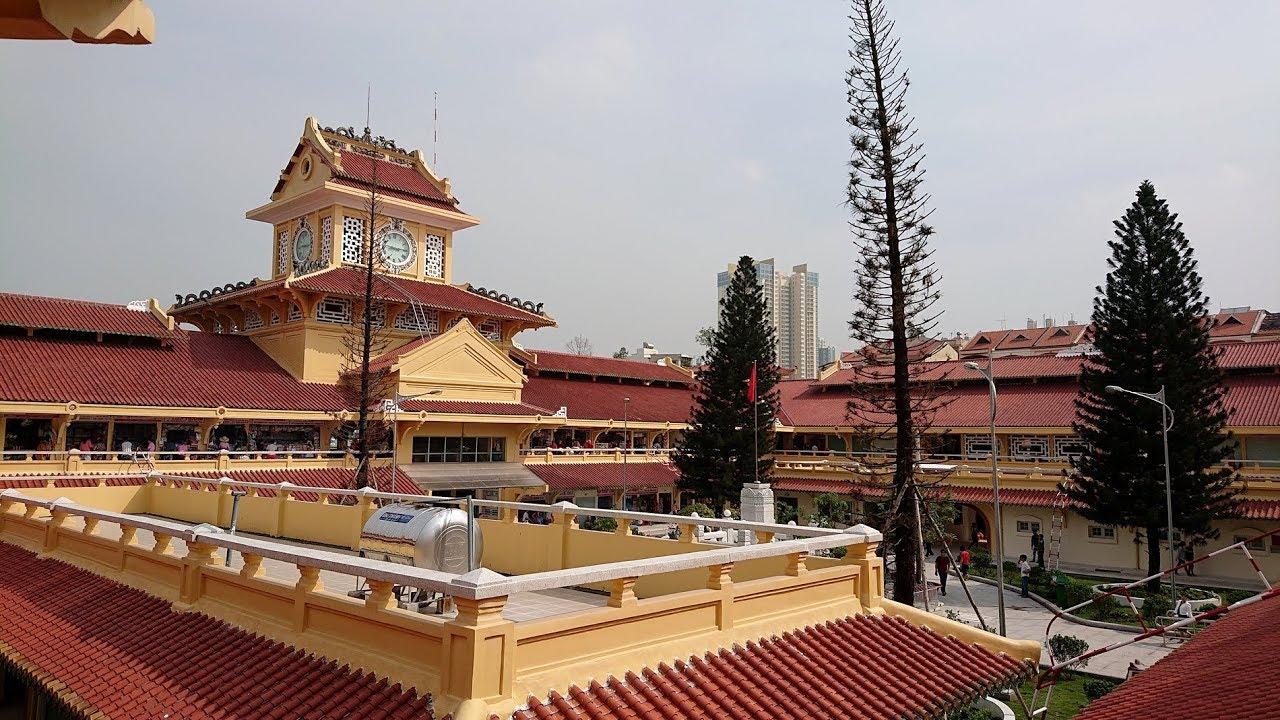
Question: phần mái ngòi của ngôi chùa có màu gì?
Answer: phần mái ngói của ngôi chùa có màu đỏ